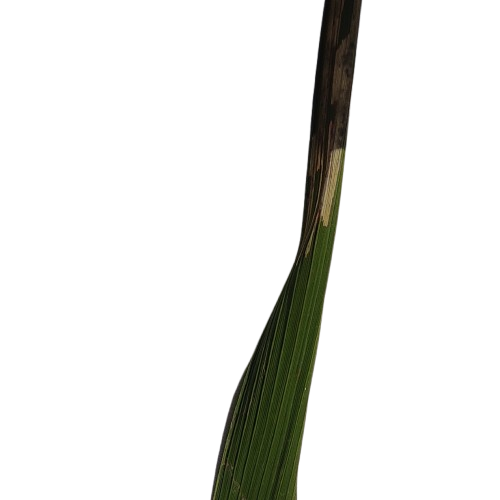
Label: Rice Leaffolder